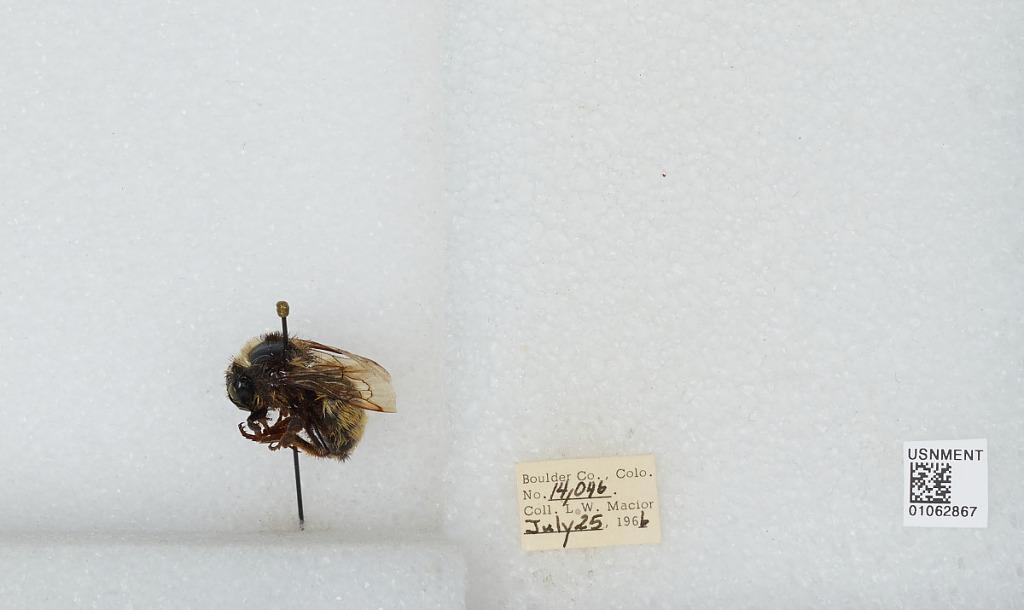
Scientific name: Bombus (Pyrobombus) bifarius Cresson
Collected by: L. Macior
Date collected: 1966-7-25
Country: United States
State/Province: Colorado
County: Boulder
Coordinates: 40.0017, -105.308